International response to the Holocaust

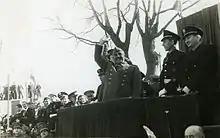
Spain's dictator Francisco Franco, pictured in 1942, believed in a "Jewish–masonic–Bolshevik conspiracy".

Francoist Spain remained neutral during the conflict but retained close economic and political links with Nazi Germany. It was ruled throughout the period by the authoritarian regime of Francisco Franco which had come to power with German and Italian support during the Spanish Civil War (1936–39). Paul Preston wrote that "one of Franco's central beliefs was the 'Jewish–masonic–Bolshevik conspiracy'. He was convinced that Judaism was the ally of both American capitalism and Russian communism". Public Jewish religious services, like their Protestant equivalents, had been forbidden since the Civil War. José Finat y Escrivá de Romaní, the Director of Security, ordered a list of Jews and foreigners in Spain to be compiled in May 1941. The same year, Jewish status was marked on identity papers for the first time.